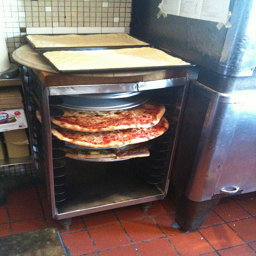
some large pizzas on trays and some orange floor tiles
Pans of dough sit atop racks holding pizzas.
a couple of pizzas are sitting on racks
Large cheese pizzas stacked in a warming oven.
Three pans of pizza in a cart that holds pizzas.